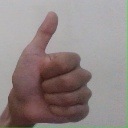
अक्षर: थ